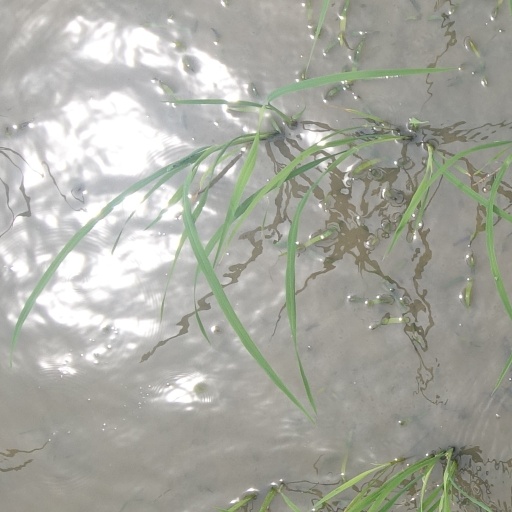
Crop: rice